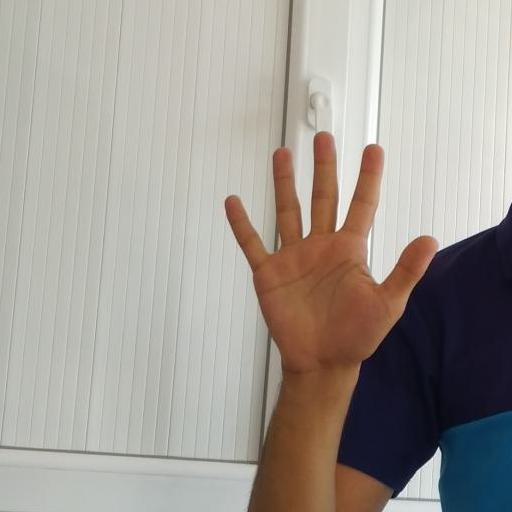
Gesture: palm